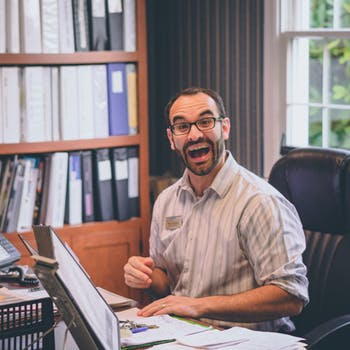
Label: No Watermark